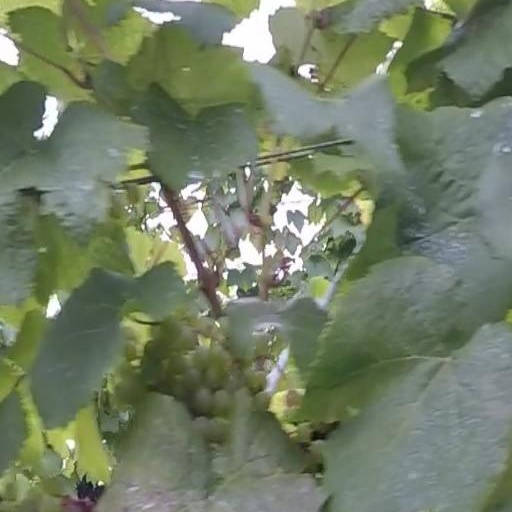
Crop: grape